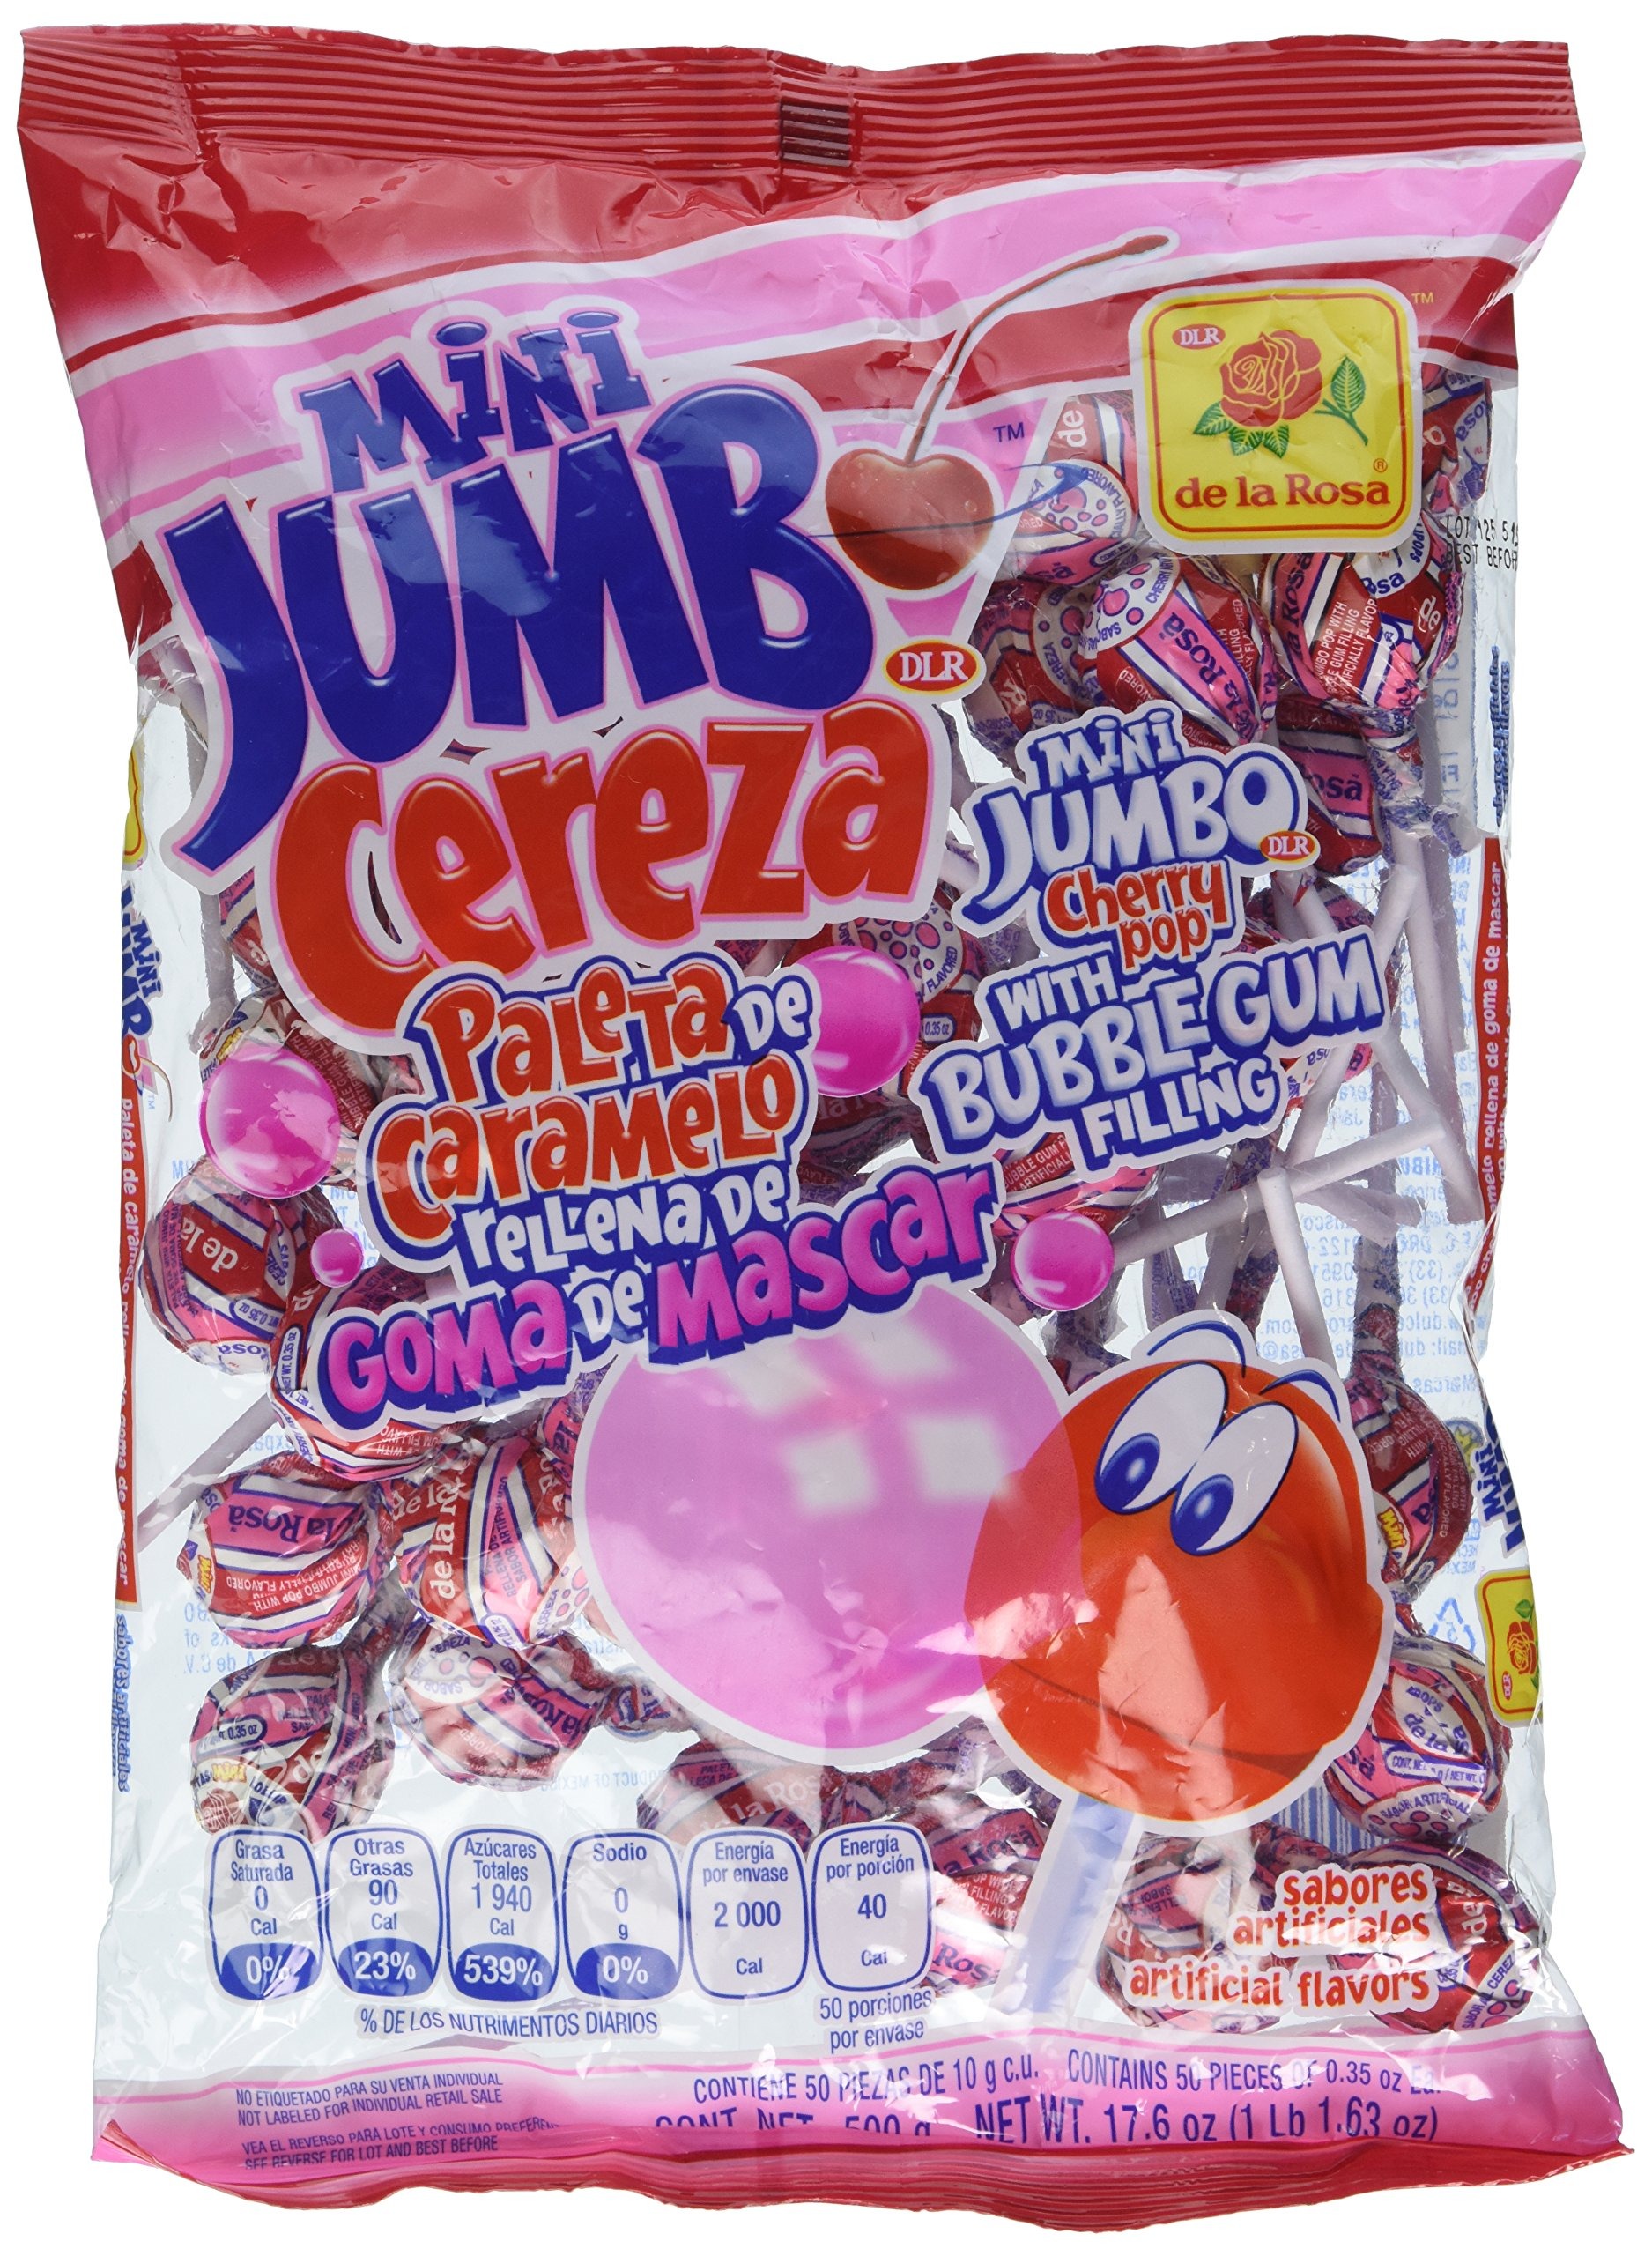
Item Name: Mini Jumbo Cereza Lollipop Bubble Gum Filling Mexican Candy 50 Cherry
Value: 17.6
Unit: Ounce

Price: 13.99